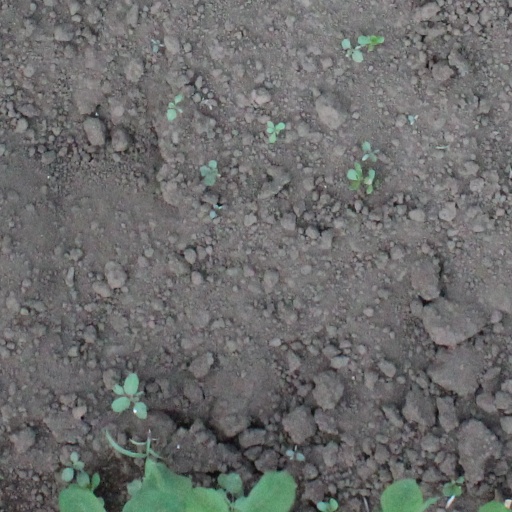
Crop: soybean